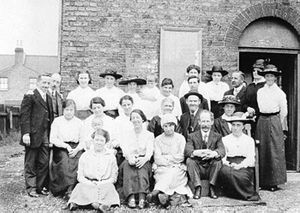
Plymouthbrødrene
En Darby-menighed
Plymouthbrødrene også kaldet Darbyister, er en særegen kristen trosretning, der blev grundlagt under ledelse af John Nelson Darby i 1830'erne